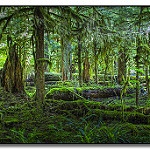
Scene: Outdoor